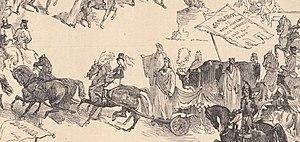
Le char du Bœuf Gras Sarlabot au défilé des Bœufs Gras 1858 à Paris. Détail d'un dessin pleine page figurant le cortège. http://gallica.bnf.fr/ark:/12148/bpt6k6225934p/f8.image.r=Sarlabot
La race Sarlabot ou race désarmée ou race cotentine sans cornes ou normande améliorée est une race bovine française sans cornes créée vers 1840-1850 par Henri Philippe-Auguste Dutrône, éleveur à Trousseauville-Dives. Il souhaitait ainsi créer une race de bovins inoffensifs et éviter les accidents. Cette race connut une certaine notoriété et était en voie d'extinction vers 1900.
La Promenade du Bœuf Gras, également appelée « Fête du Bœuf Gras », « Cavalcade du Bœuf Gras », « Fête du Bœuf villé », « Fête du Bœuf viellé » ou « violé », est une très ancienne coutume festive qui se déroule pendant le Carnaval de Paris. Elle consiste, pour les bouchers ou garçons bouchers parisiens, généralement déguisés en sauvages, sacrificateurs ou victimaires, à promener solennellement en musique un ou plusieurs bœufs gras portant divers ornements. D'autres participants déguisés et des chars participent au cortège. Avant la fin du XXᵉ siècle, le ou les bœufs gras étaient abattus une fois les festivités terminées et la viande vendue. À partir de 1845 et jusqu'au début du XXᵉ siècle, les animaux reçoivent des noms inspirés de l'actualité, des succès musicaux, d'opérettes ou littéraires du moment.